Masaki Kashiwara

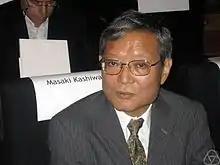
Kashiwara at ICM Madrid in 2006

is a Japanese mathematician and professor at the Kyoto University Institute for Advanced Study (KUIAS). He is known for his contributions to algebraic analysis, microlocal analysis, "D"-module theory, Hodge theory, sheaf theory and representation theory. He was awarded the Abel Prize in 2025, and is the award's first recipient from Japan.